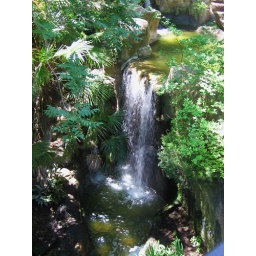
This waterfall is in the tiger exhibit, separating the orange tigers from the white tigers.